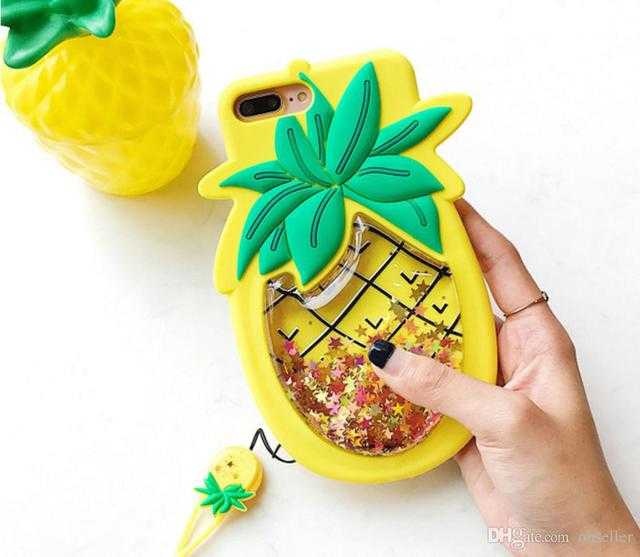
Label: Pineapple